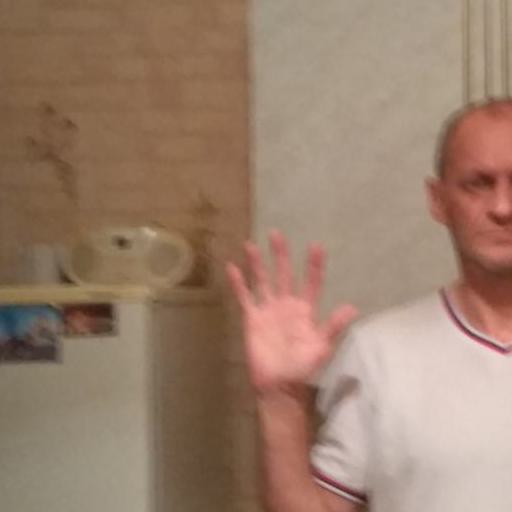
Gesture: palm